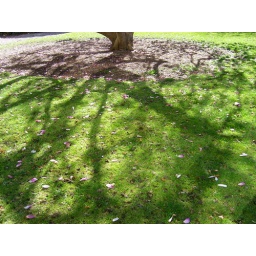
the pink tree in shadow